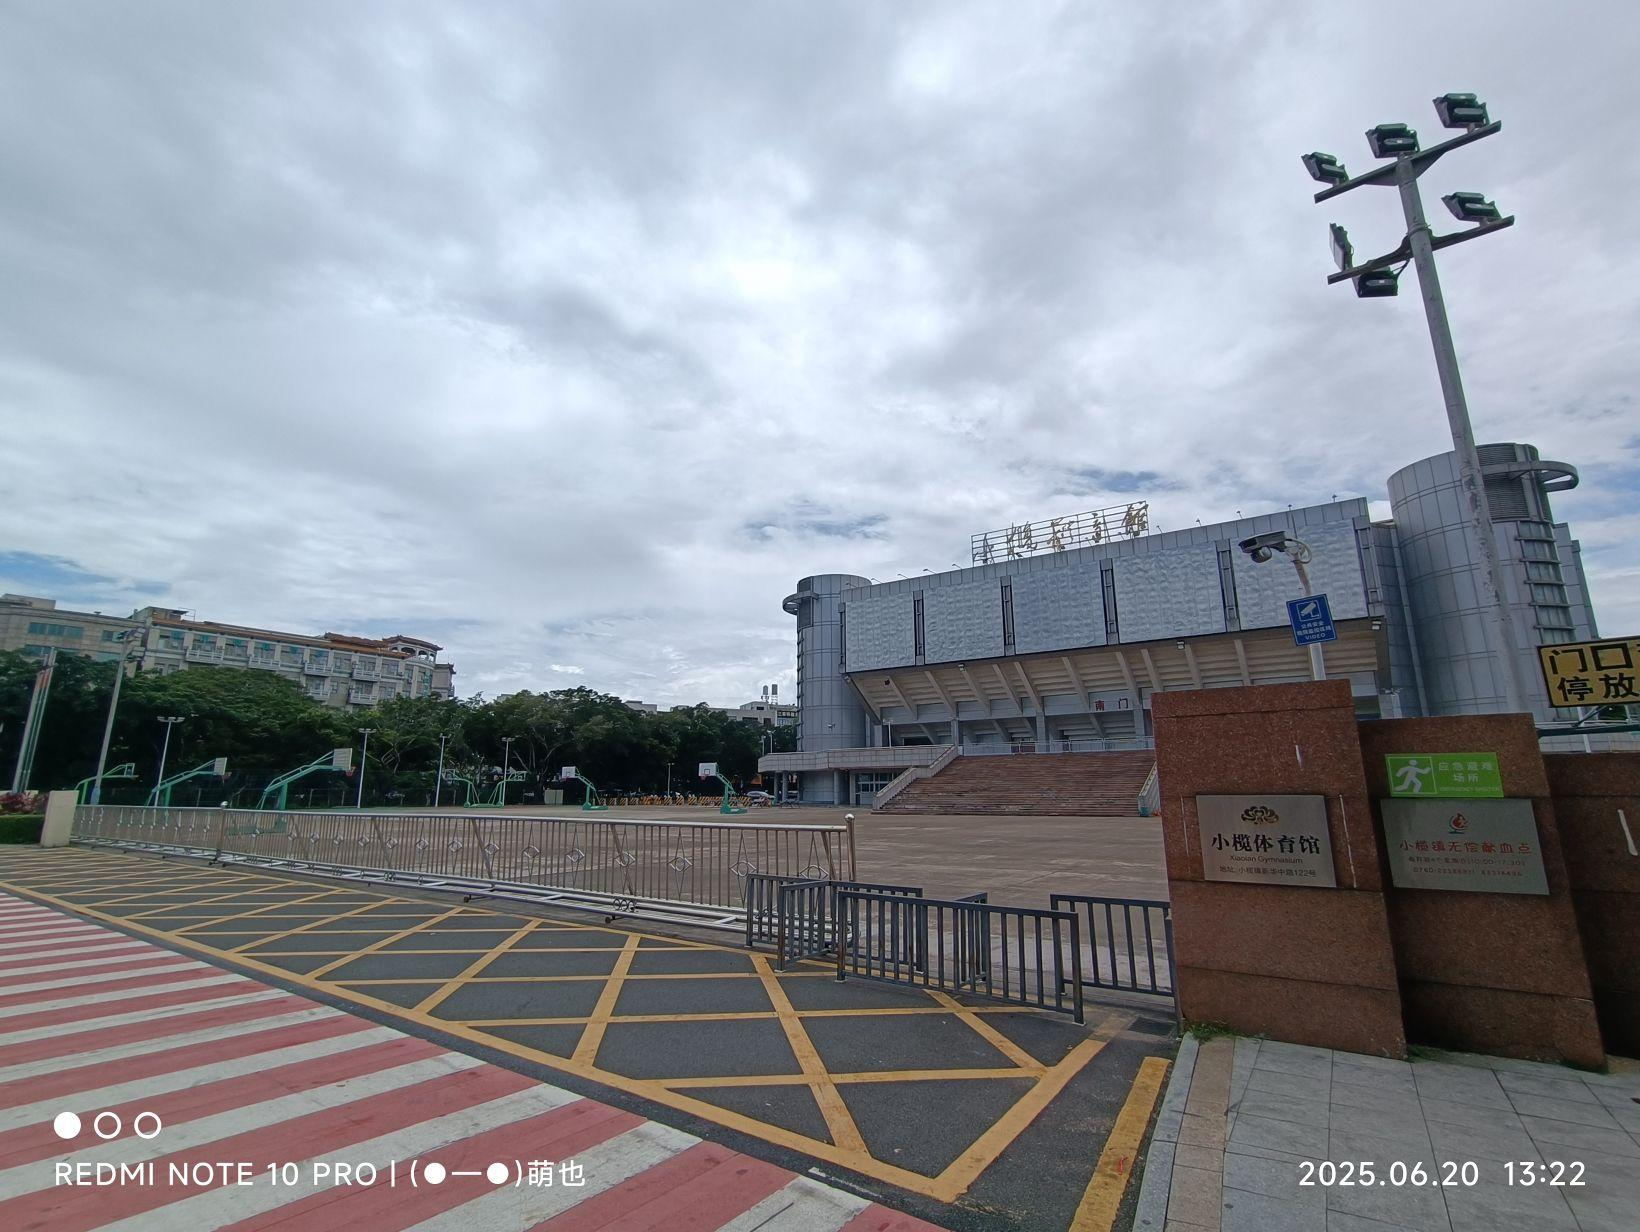
地标名称：小榄体育馆